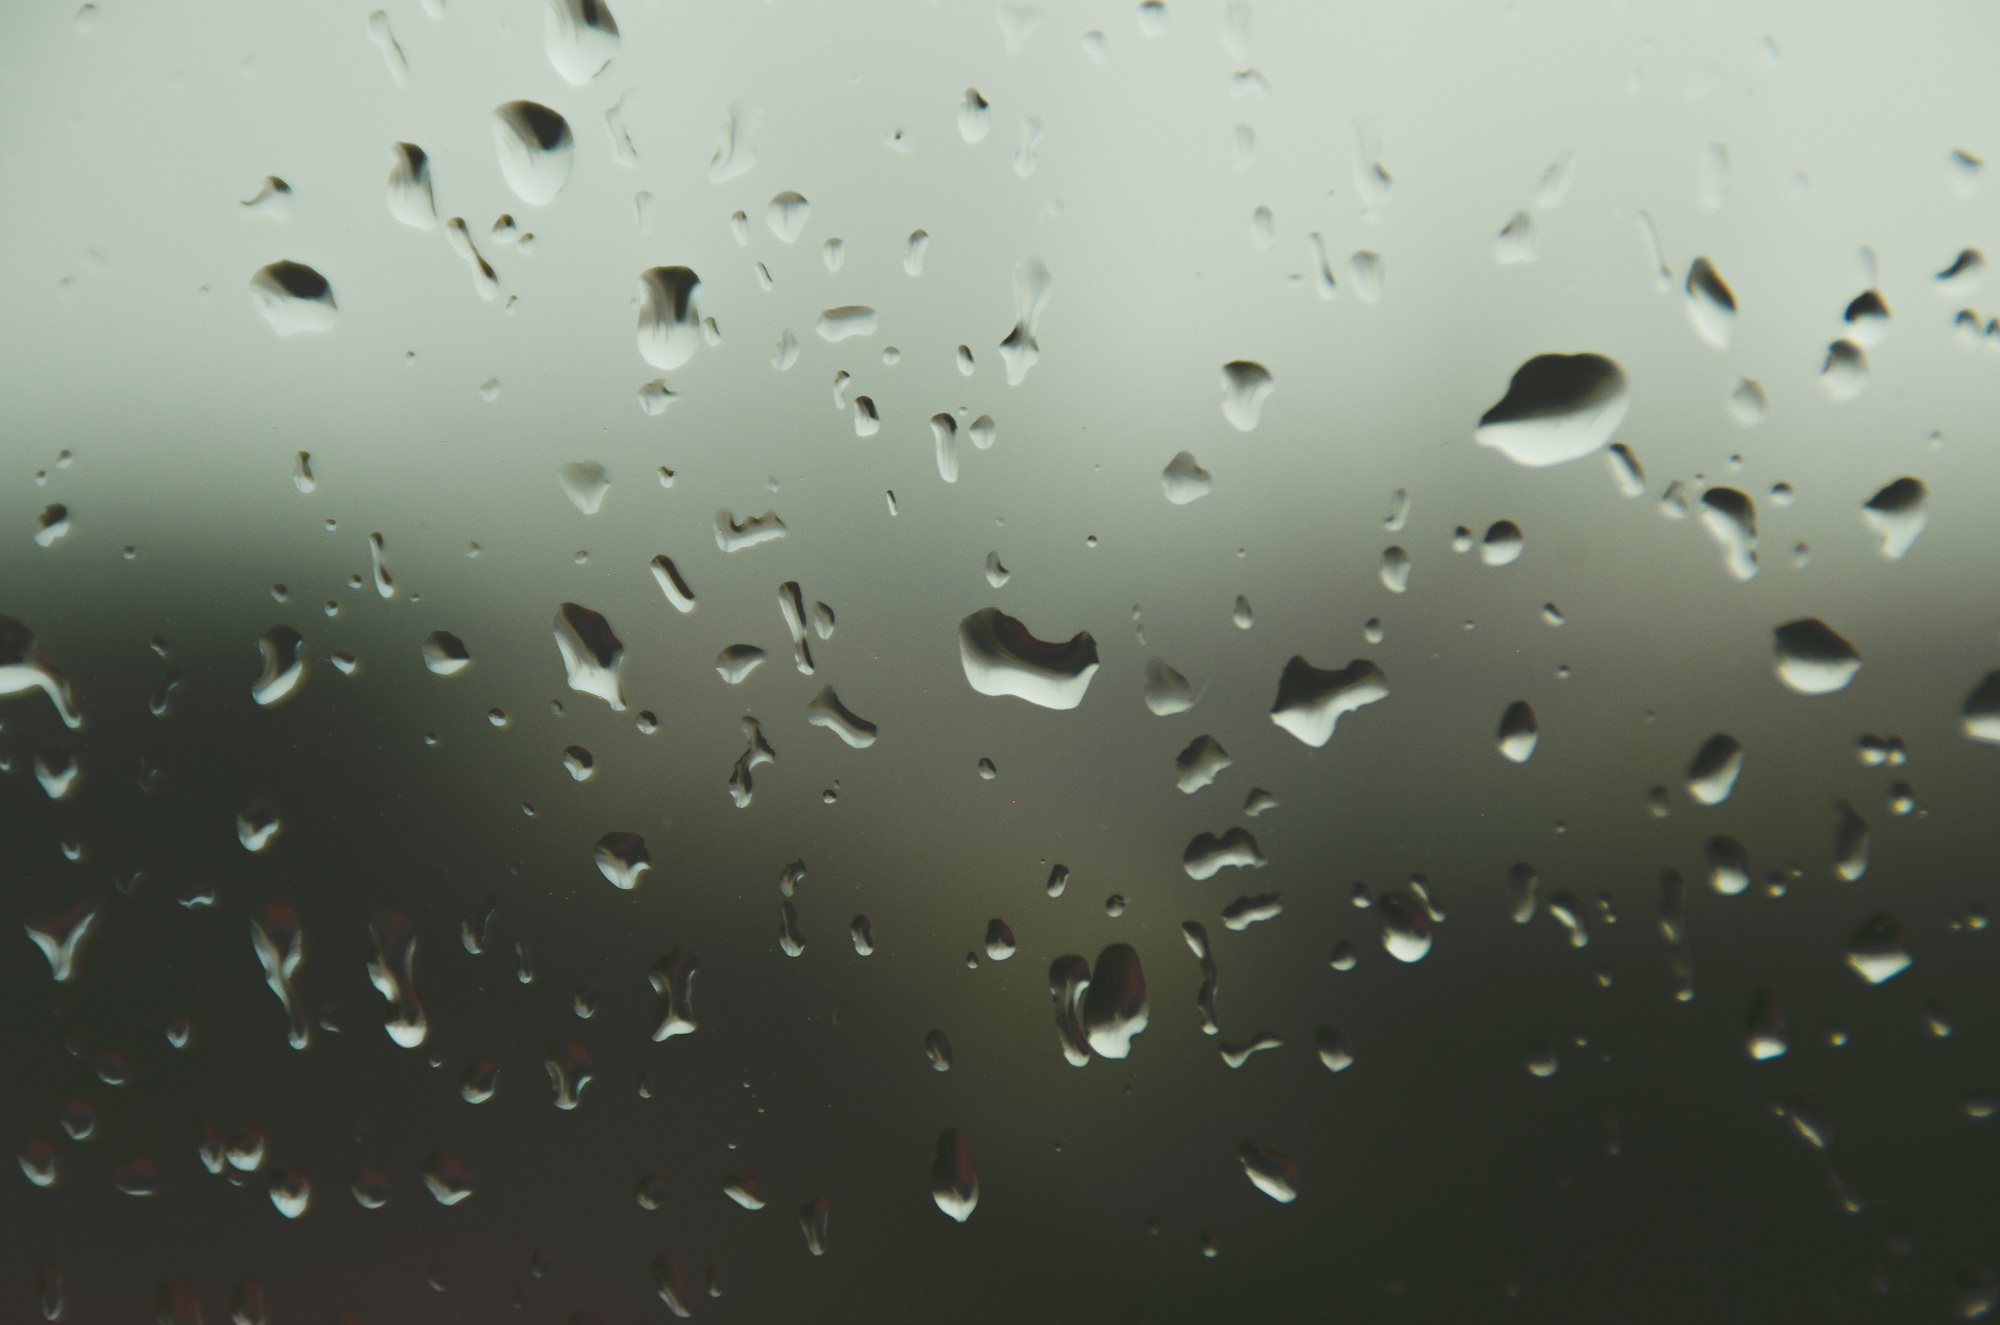
water, drop, black and white, rain, glass, autumn, weather, monochrome, still life, days, freezing